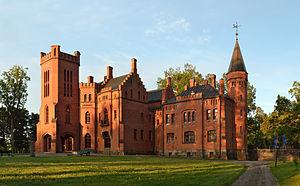
Le château de Sangaste, avant 1919 château de Sagnitz est un château néomédiéval construit en 1881 par l’architecte Otto Pius Hippius, résidant à Saint-Pétersbourg. Il se trouve à Sangaste en Estonie.
Voici une liste de manoirs en Estonie.